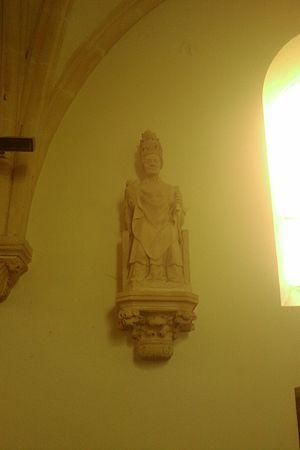
Saint Pierre est représenté assis, avec la tiare et la chasuble., XVe
Fervaches est une ancienne commune française, située dans le département de la Manche en région Normandie.